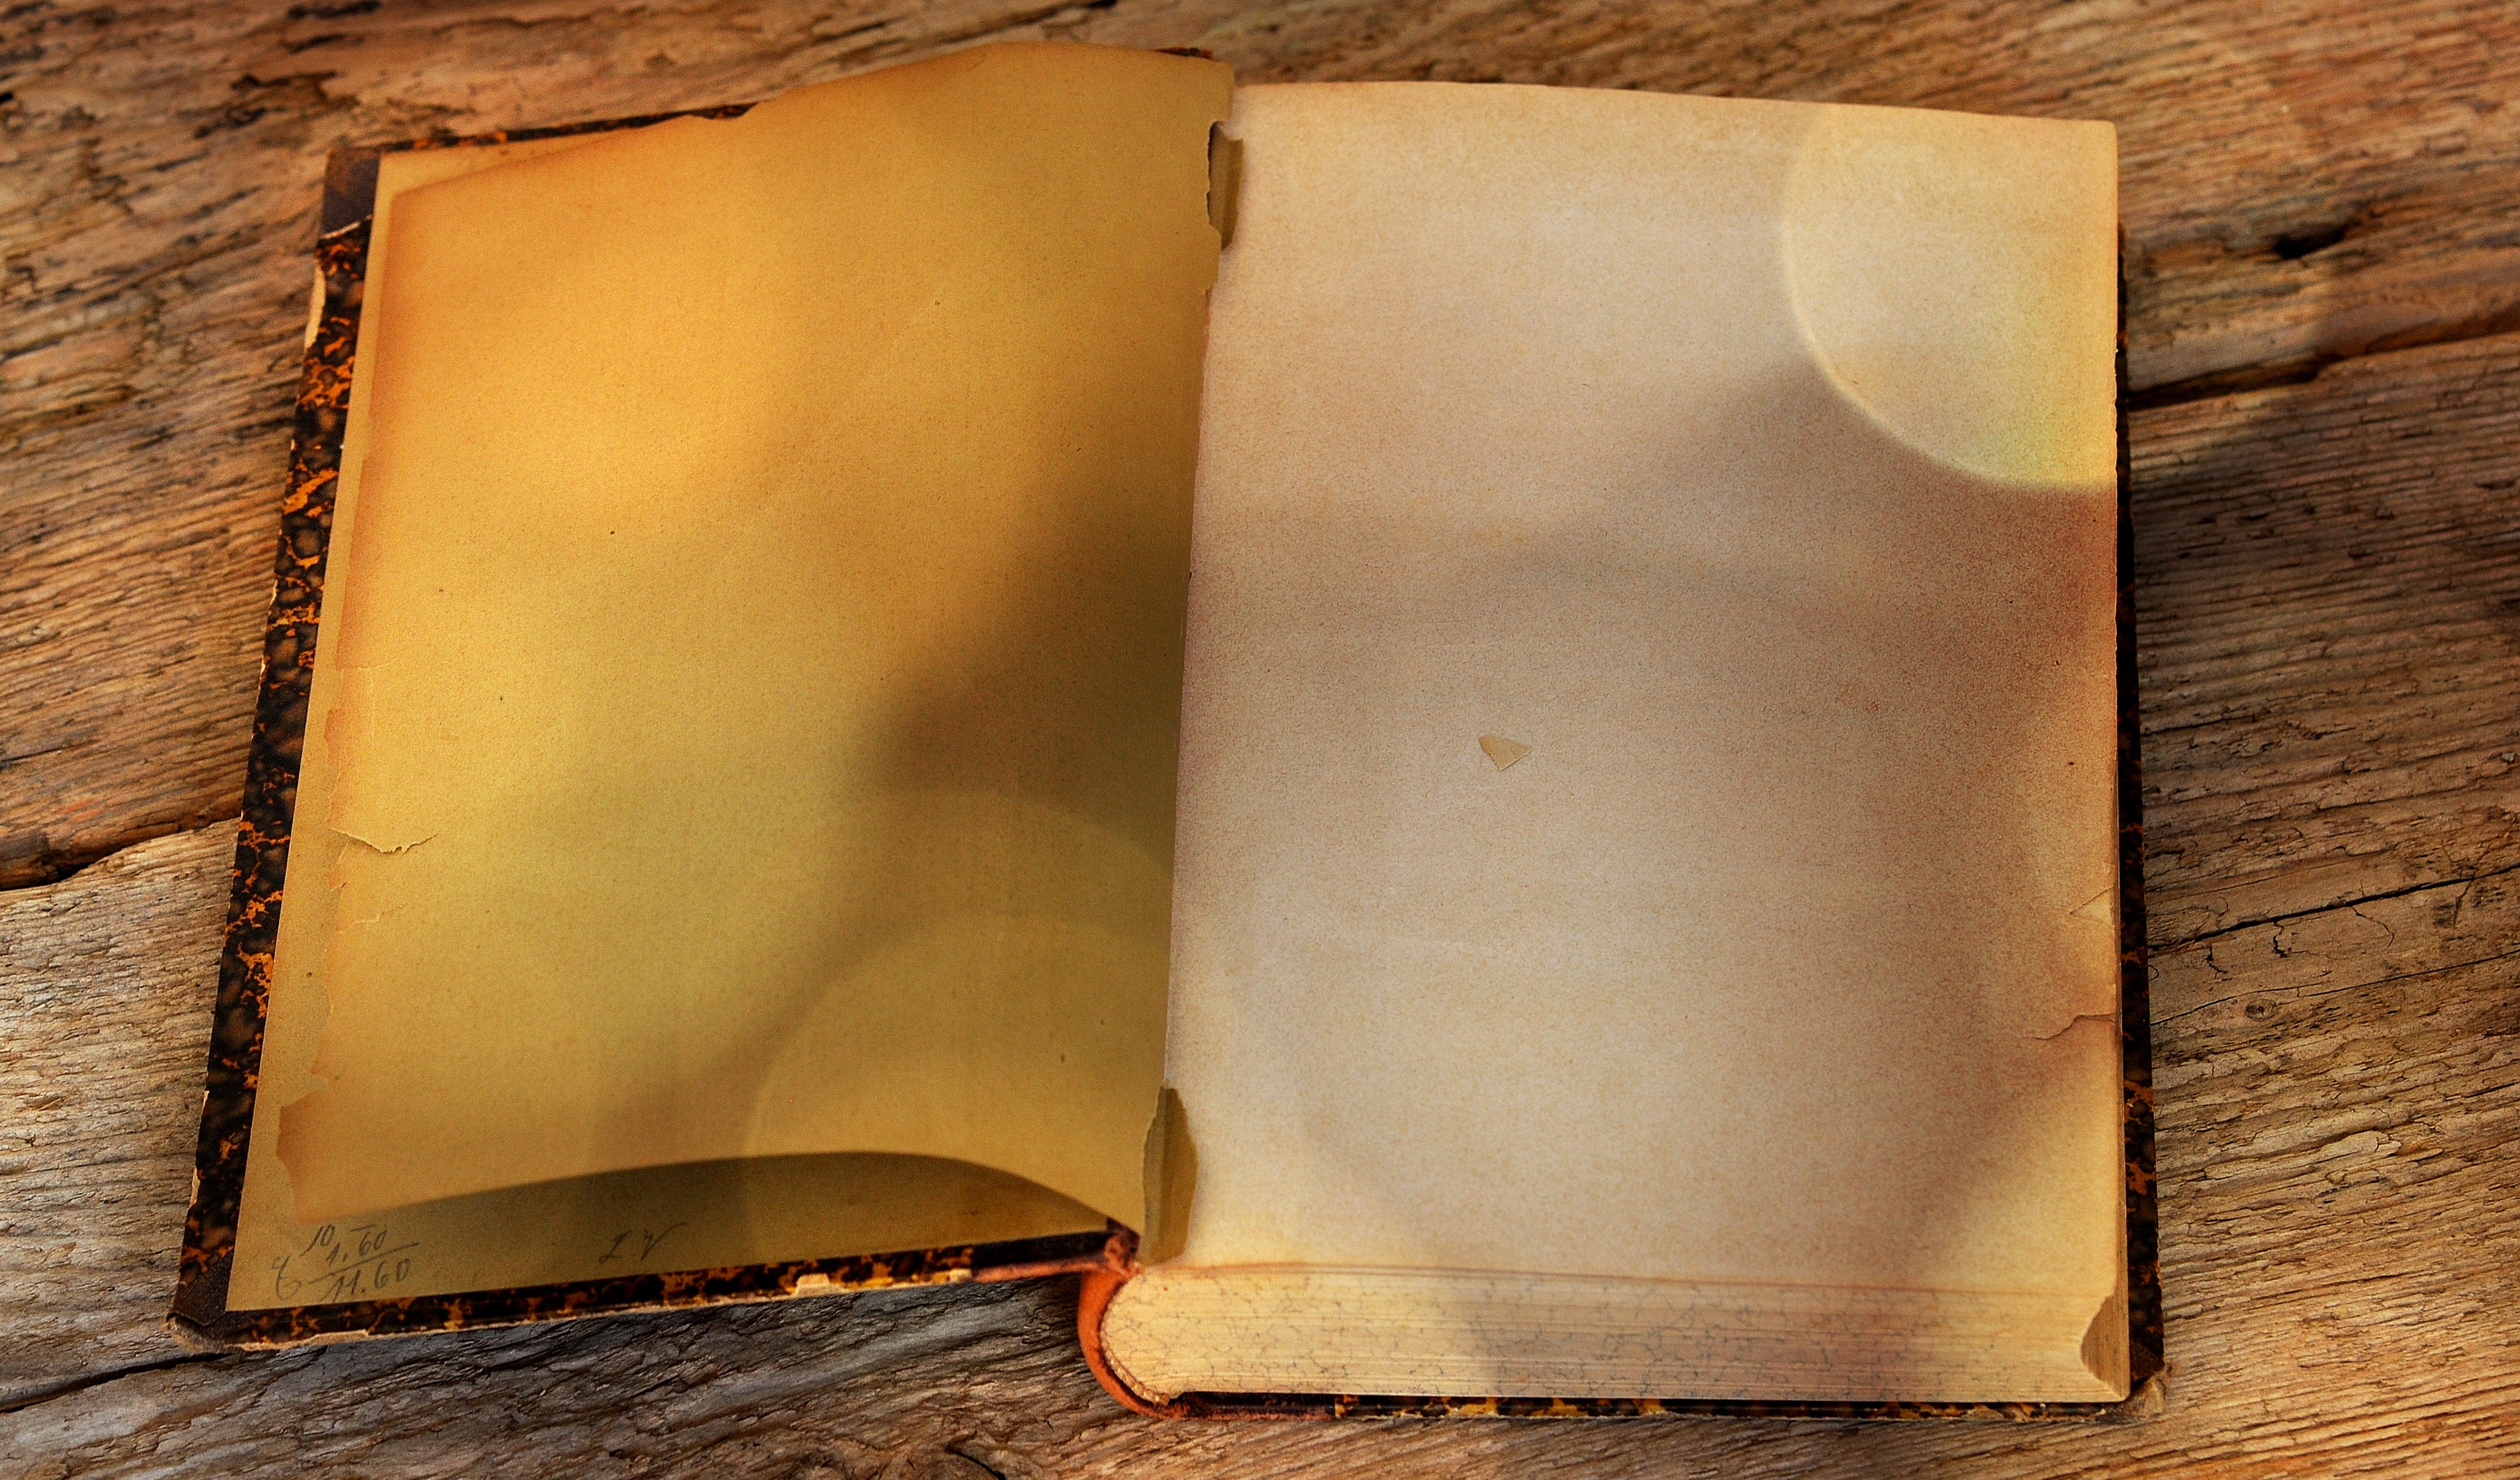
book, wood, antique, old, wall, yellow, paper, lighting, material, old book, wooden table, pages, shape, empty pages